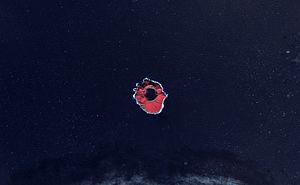
L'île Kasatochi, en anglais Kasatochi Island, en aléoute Qanan-tanax̂, est une île volcanique des États-Unis située dans les îles Aléoutiennes, en Alaska.